Lieke Martens

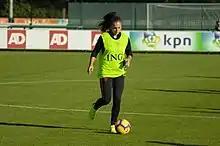
Lieke Martens training with the Netherlands on 6 November 2018.

A week after Martens' signing for FC Barcelona, she competed with the Netherlands in the 2017 UEFA Women's Euro, which was also being hosted in the Netherlands. In their first match of the tournament against Norway, Martens sent in a cross to assist Shanice van de Sanden's game-winning header. Martens' performance would be her first Player of the Match award in that year's competition. In the final match of the group stage, the Netherlands played Belgium, where Martens scored the game-winning goal in the 74th minute from a through ball courtesy of Jill Roord, another performance that she won Player of the Match for. The hosts finished atop of Group A with 9 points from 3 straight wins.